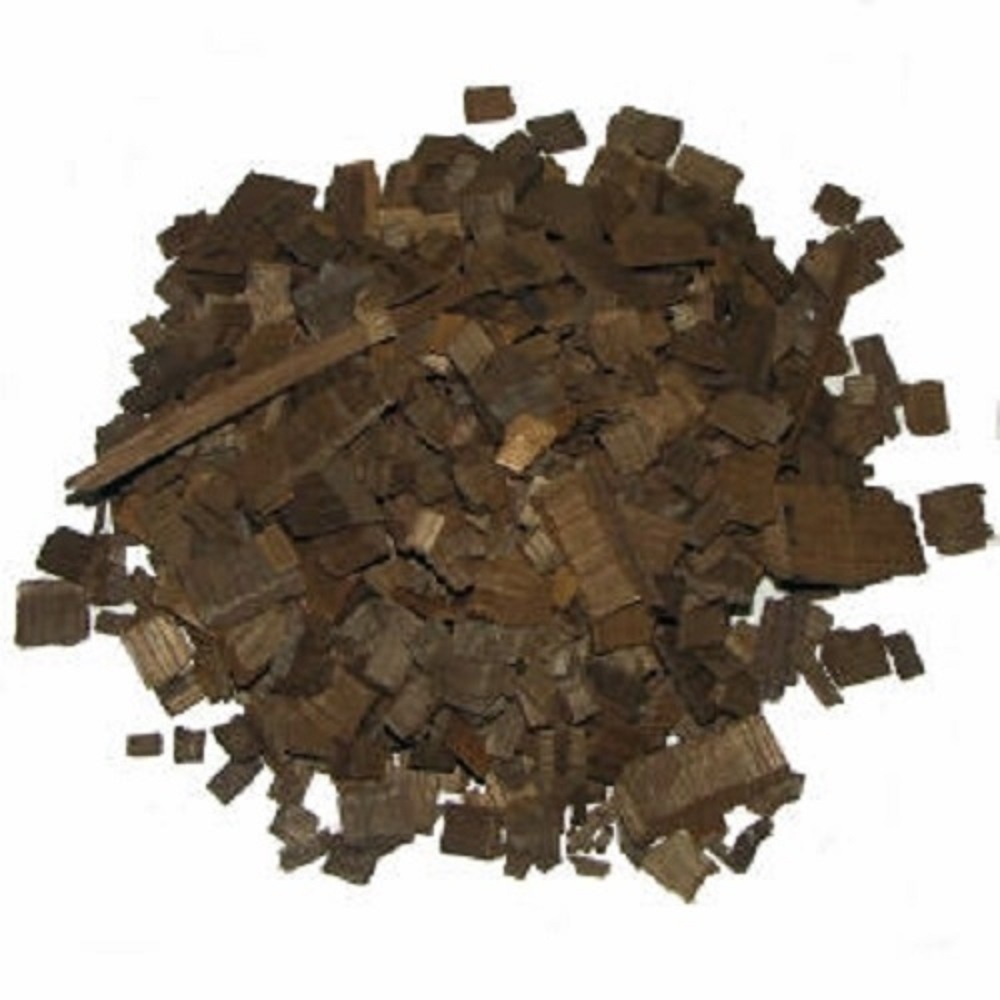
CHIPS-FRENCH OAK 100g
/* RTE style begin */.rich ol, .rich ul { margin-top: 0px; margin-bottom: 0px;} .rich .imgbrdr { border: solid 1px; } .richIcon { display: inline-block; background-image: url(Images/sprite_main5.png); background-repeat: no-repeat; width: 15px; } .richAttach { background-position: -2px -122px; } .richImg { background-position: -2px -1120px; } .richScreen { background-position: -24px -1032px; } .richArticle { background-position: -24px -1054px; } /* Correct box */ .rich .GrayBox { border: solid 1px #CCCCCC; background-color: #F9F9F9; padding: 4px; /*margin: 4px;*/ width: 98%; } .rich .hintcell { height: 36px; width: 32px; vertical-align: middle; } .rich .warncell { height: 36px; width: 32px; vertical-align: middle; } .rich .boxcontent{ width: 100% } .rich pre { font-size:1.3em } .rich iframe{ border: none; } .rich iframe.iframeBorder, .rich img.iframeBorder { border: solid black 1px; } .rtetable > tbody > tr > td, .rtetable > tr > td { white-space: nowrap } .rtetable > tbody > tr:first-child > td, .rtetable > tr:first-child > td { background-color: silver } .rich pre.source-highlighted {background-color: #F0F0FF;} .rich pre.source-highlighted .nu, .rich .sourcetable .nu { color: brown; } .rich pre.source-highlighted .kw, .rich .sourcetable .kw { color: blue; } .rich pre.source-highlighted .cmt, .rich .sourcetable .cmt { color: green; } .rich pre.source-highlighted .sl, .rich .sourcetable .sl { color: brown; } .rich pre.source-highlighted .br, .rich .sourcetable .br {color: darkgreen; } .rich pre.source-highlighted .add, .rich .sourcetable .add { background: palegreen; } .rich pre.source-highlighted .del, .rich .sourcetable .del { background: pink; } .rich table, .rich tr, .rich td, .rich img, .rich iframe { cursor: default; } .layout .rtecell { vertical-align: top; font-size: small; } .rtetable > tbody > tr > td, .rtetable > tr > td { vertical-align: top; } .rich p{ margin:0px 5px 0px 0px; } .rich .align-center{ text-align: center; } .rich .align-right{ text-align: right; } .rich .align-left{ text-align: left; } .rich li[style*='text-align: center'], .rich li[style*='text-align: right'] { list-style-position: inside; } .rtetable { empty-cells: show; border: solid 1px black; border-collapse:collapse; } .rtetable > tbody > tr > td, .rtetable > tr > td { border: solid 1px black; height: 1.5em; min-width: 20px; padding: 0px 5px } .rich table {font-family: arial; font-size: small} .rich blockquote.shift { margin-right: 0px;margin-top: 0px; margin-bottom: 0px; } .rich img[data-expand] { display: block; } .rich p, .rich p.richp {font-family: arial; font-size: small} .rich blockquote.shift h1, .rich blockquote.shift h2, .rich blockquote.shift h3, .rich blockquote.shift h4, .rich blockquote.shift h5, .rich blockquote.shift h6 { margin-top: 0px; } .rich, .rich * { word-wrap: break-word; } .sourcetable {background-color: #F0F0FF; font-family: monospace; width: 100%} .sourcetable tr { margin: 0px; padding: 0px; } .sourcetable td { margin: 0px; padding: 0px; white-space: nowrap; } .sourcetable > tbody > tr > td:first-child, .sourcetable > tr > td:first-child { width:1px; } .filelist { /*display:inline-block;*/ padding: 5px; } .rich .toc { /*display:inline-block;*/ padding: 5px; } .rich .toc .header,.rich .wikilist .header,.rich .filelist .header { font-size: 1.7em; } .rich .toc li,.rich .filelist li { margin: 5px 0px; } .rich .wikilist div { margin: 10px; } .rich .layout {min-height: 2.5em; display:table; width:100%; border-spacing:5px; table-layout:fixed; empty-cells: show;} .rich .layout .rtecell {display:table-cell; height: 2.5em} .rich .layout .rteside {width: 25%} /* .rtetable { border-collapse:collapse; } .rtetable > tbody > tr > td, .rtetable > tr > td { border: 1px solid #ddd; padding: 7px 10px; vertical-align: top; text-align: left; }*/ .rich blockquote.realbq { border-left-color: lightblue; border-left-width: 1px; border-left-style: solid; margin-top: 0px; margin-bottom: 0px; padding-left: 5px; } .rich body {font-family: arial; font-size: small} .rich .GrayBox { margin-left: 8px; } .rich .sourcetable { font-size:1.3em;} /* RTE style end */ Chips - French Oak 100gm These toasted oak chips help remove harsh, bitter and other bad flavours from wine. They also provide the benefits of keg aging. Dosage: 1-2 grams per litre or add to taste.
Brand: Brewmart
Category: Arts & Entertainment > Hobbies & Creative Arts > Homebrewing & Winemaking Supplies > Wine Making > Fruit Wine Making Supplies